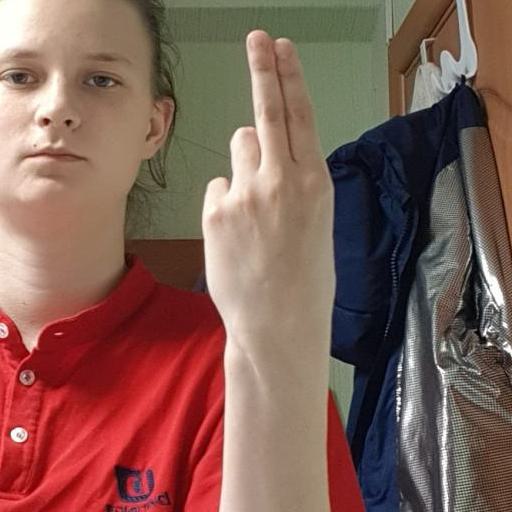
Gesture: two_up_inverted